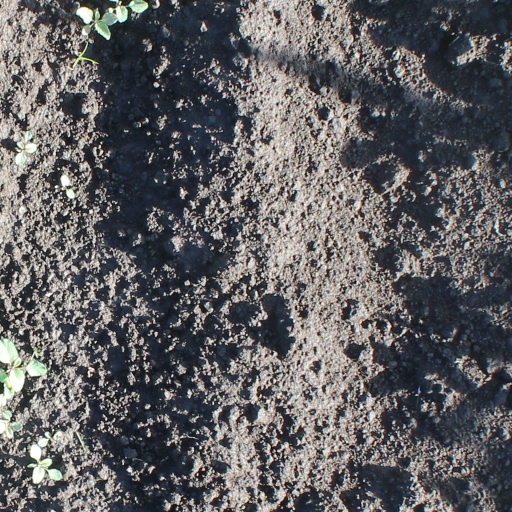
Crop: soybean